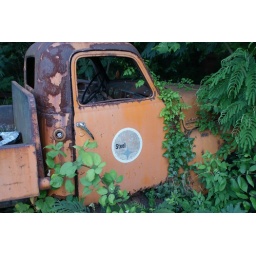
weeds are starting to take over this rusty old truck on Hunt St (Durham, NC 2009)